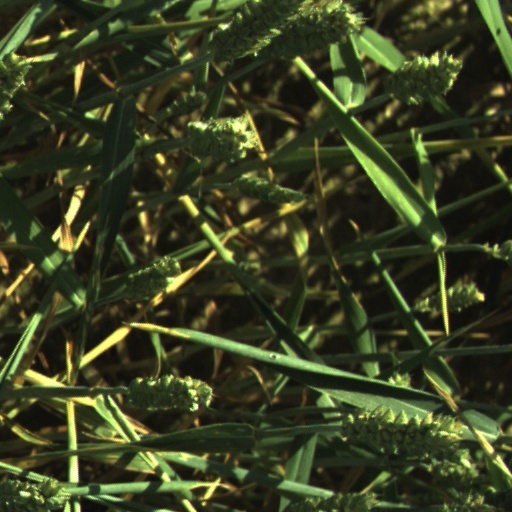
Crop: wheat